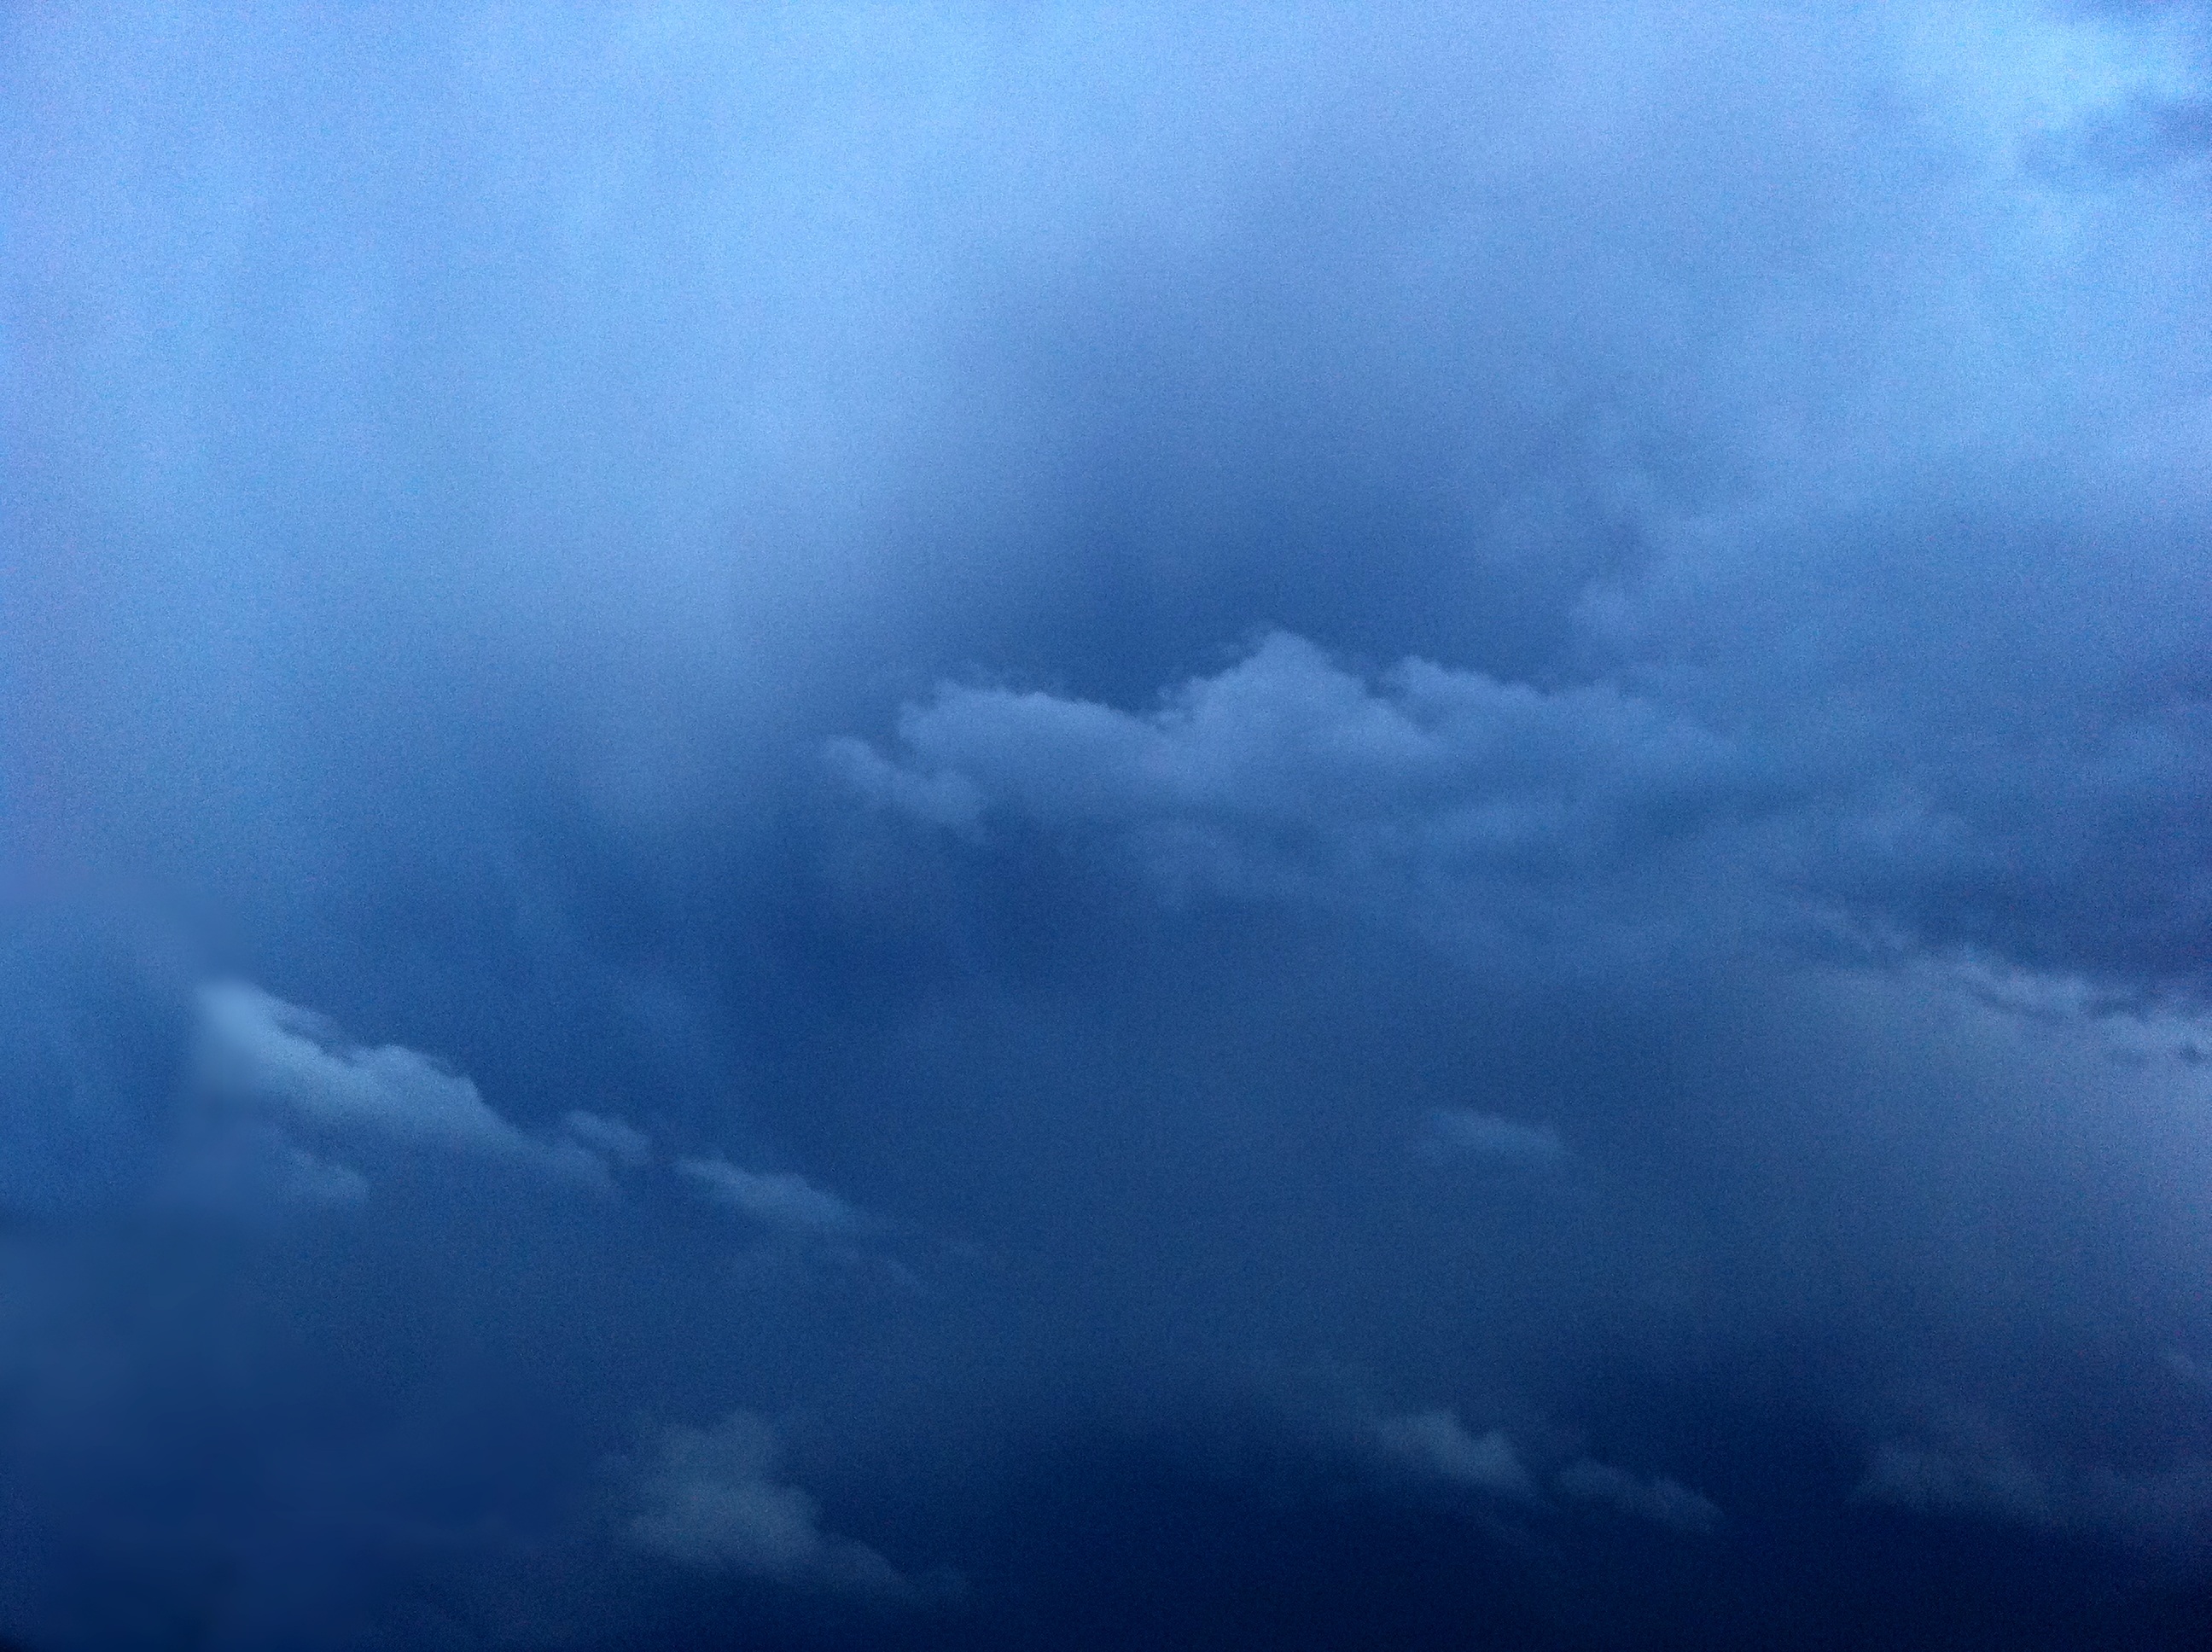
cloud, sky, atmosphere, dark, weather, storm, cumulus, blue, thunderstorm, gloomy, storm cloud, phenomenon, threatening, natural phenomenon, meteorological phenomenon